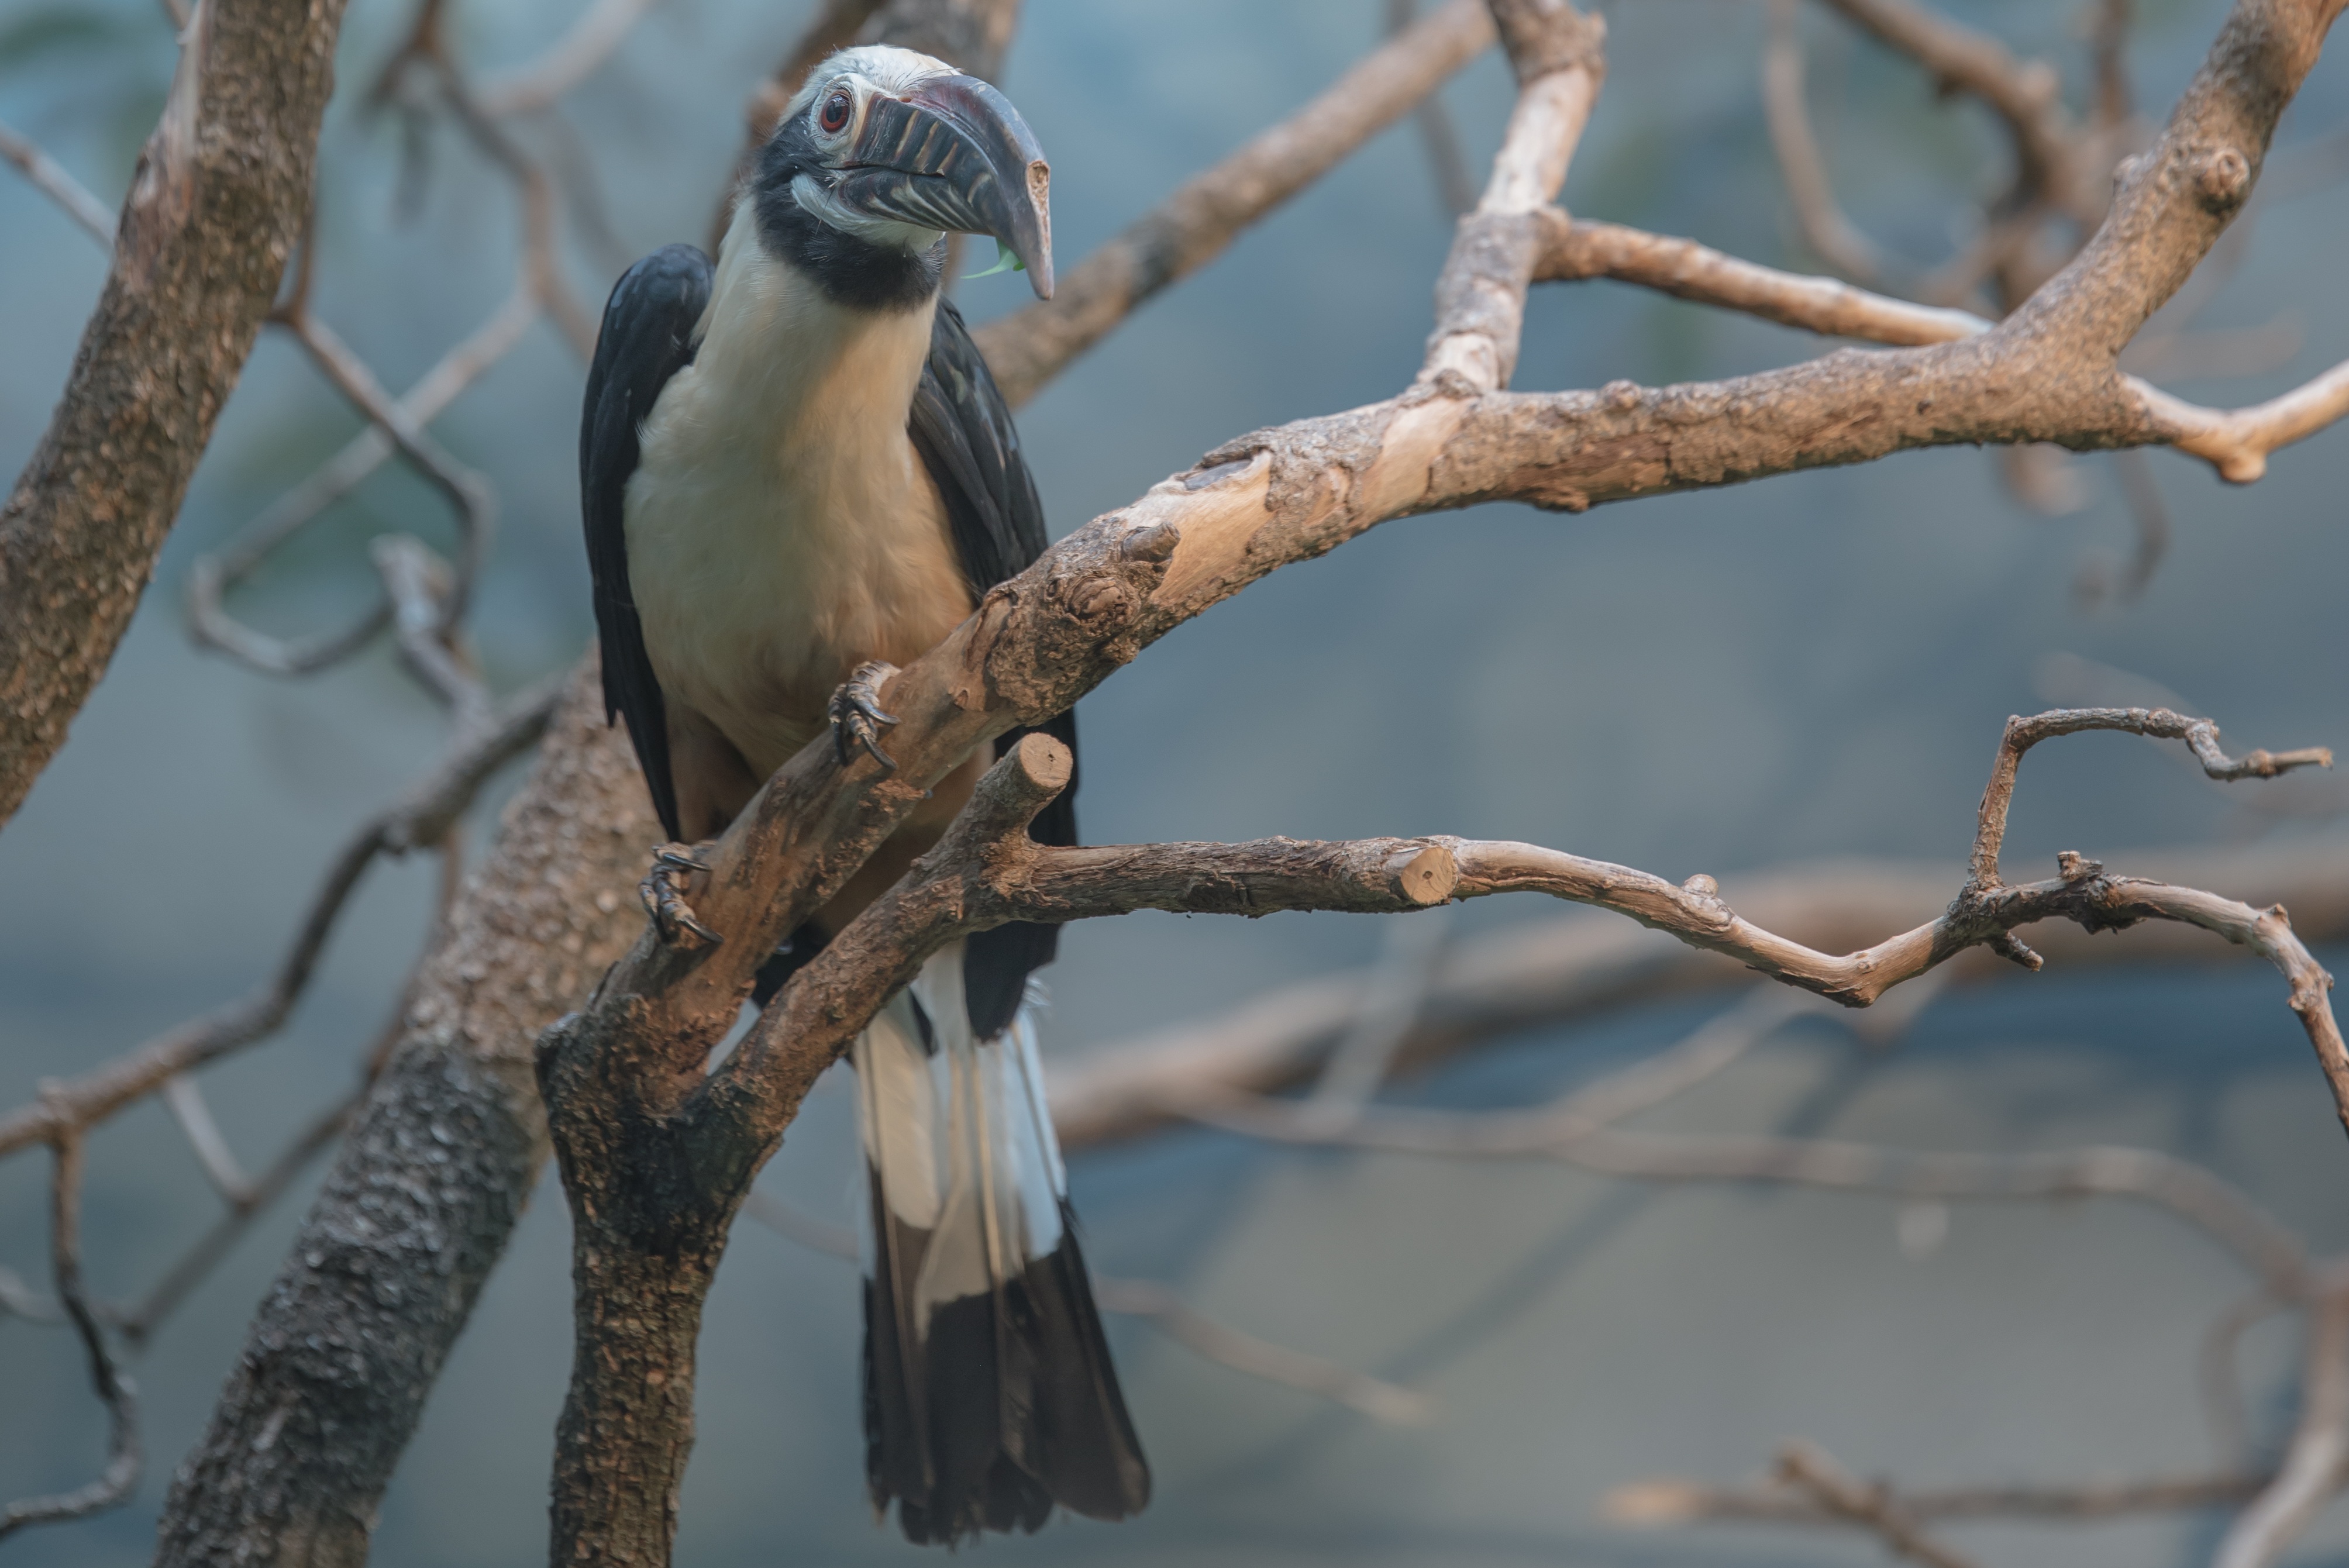
branch, winter, bird, animal, wildlife, zoo, spring, beak, fauna, twig, plumage, close up, vertebrate, creature, bill, exotic, parakeet, water bird, animal world, wildlife photography, pinnate, perching bird, common pet parakeet